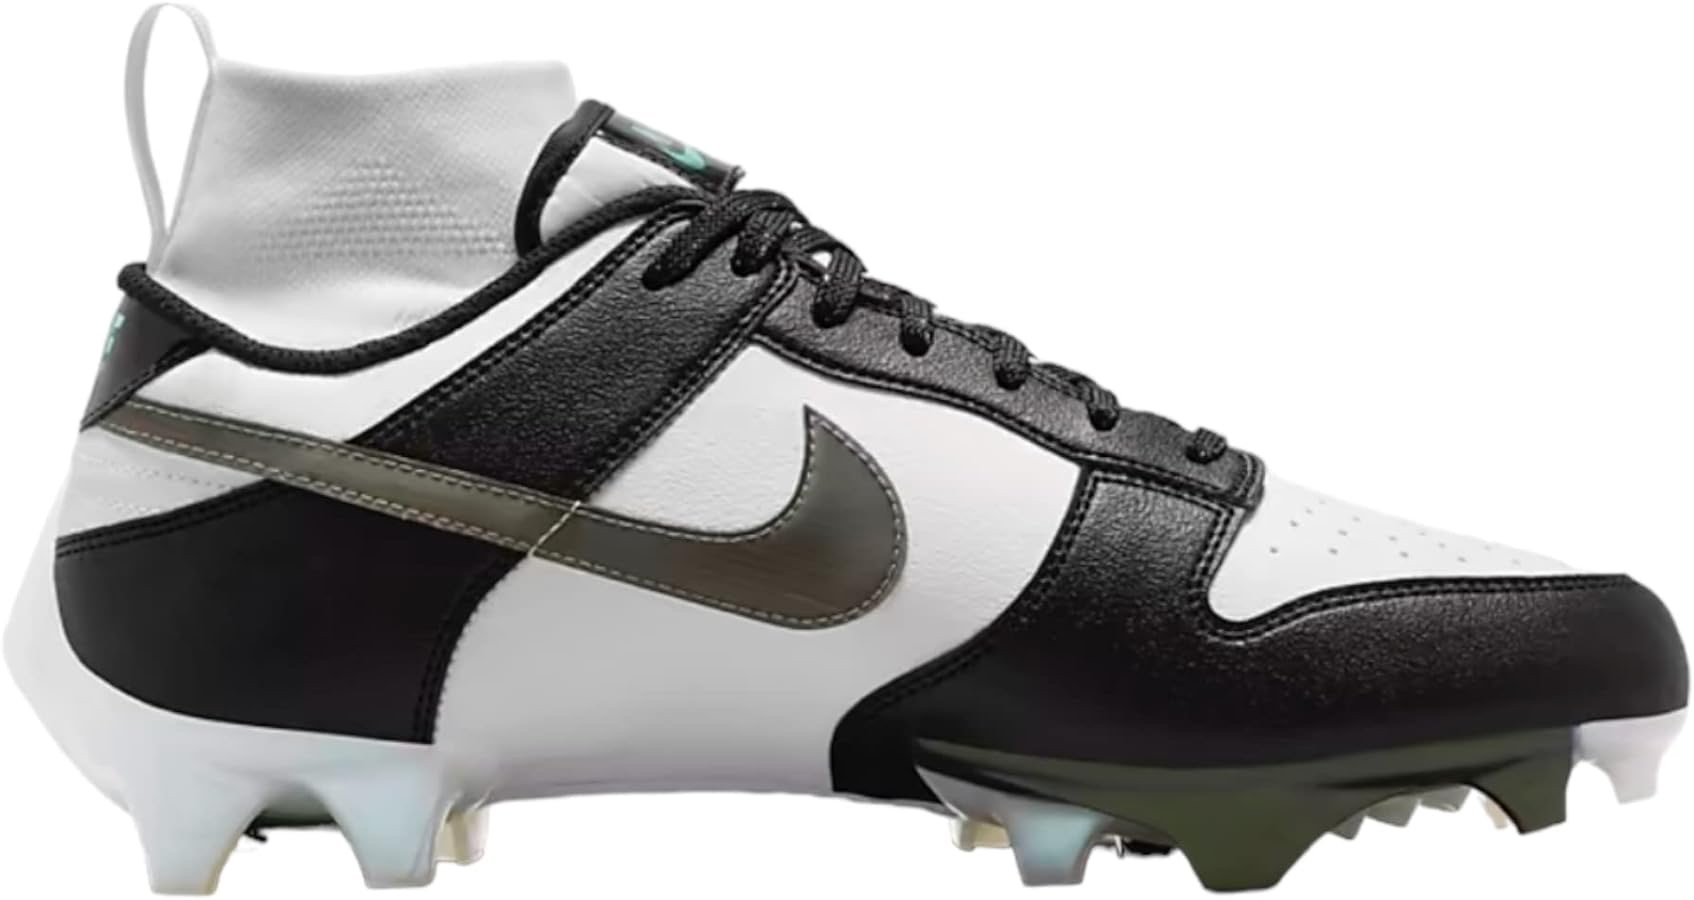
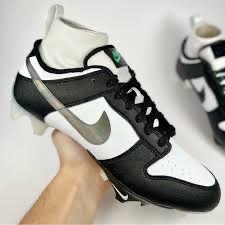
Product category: misc
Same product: yes